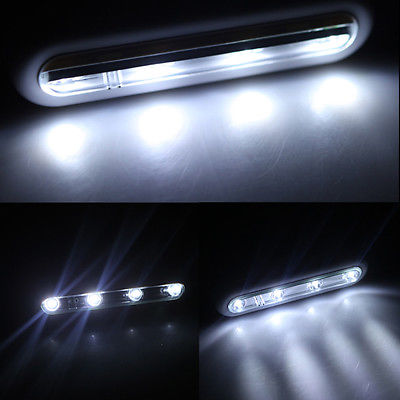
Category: lamp